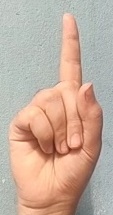
ASL sign: 1